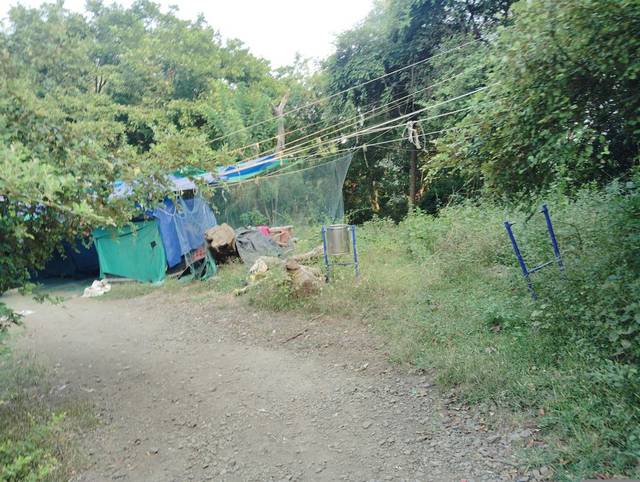
Region: India
Coordinates: 18.962, 72.929